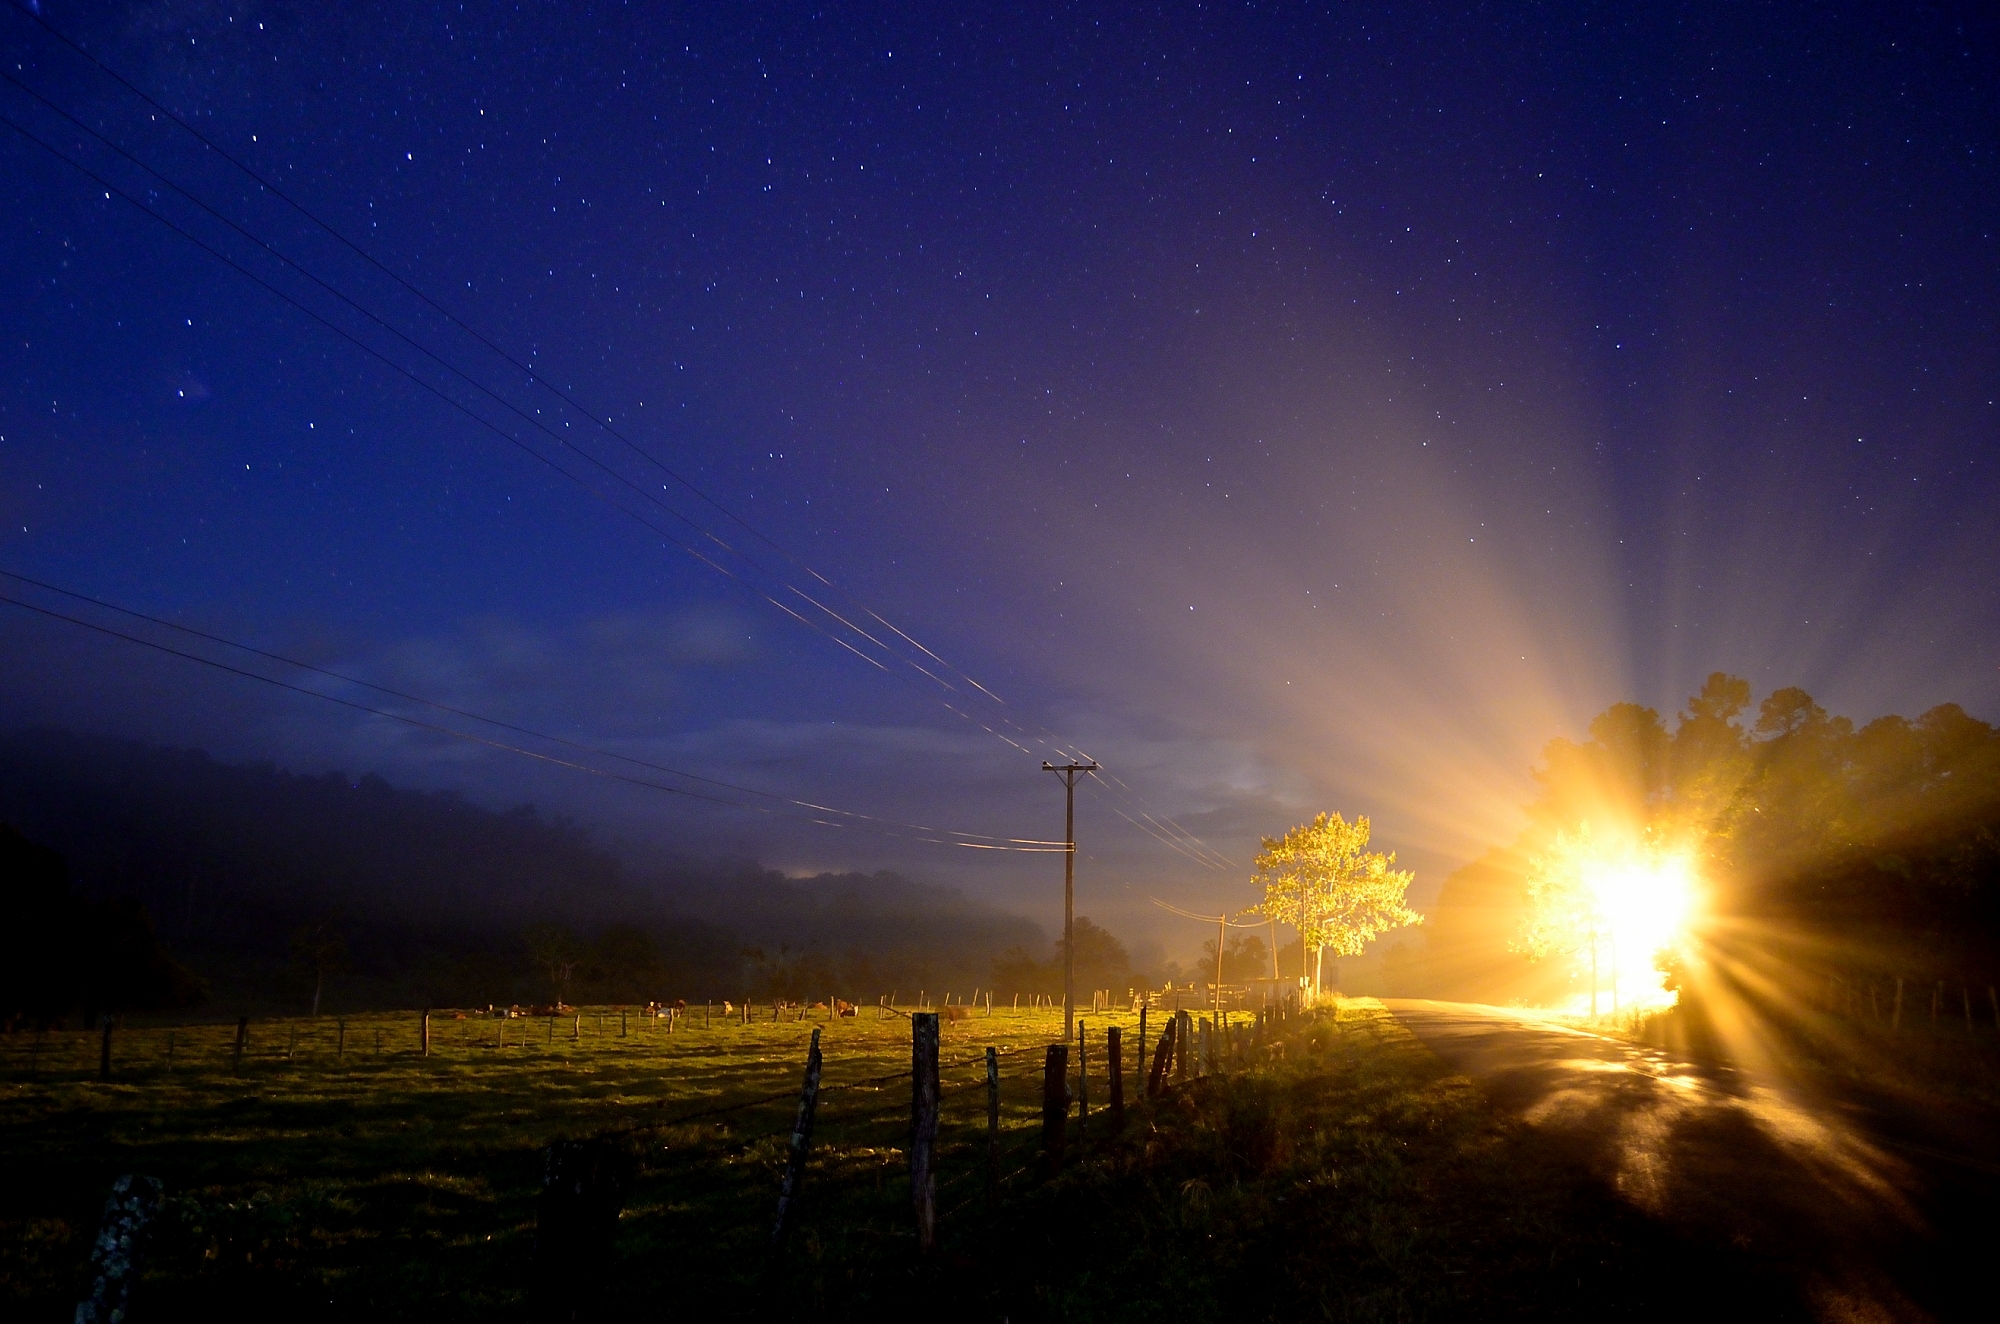
horizon, light, sky, sunrise, night, sunlight, star, dawn, atmosphere, dusk, evening, cow, aurora, blind, astronomy, stars, calle, azul, amarillo, cielo, luz, niebla, frio, noche, poste, pua, potrero, vaca, misiones, nocturna, estrellas, ligth, haz, alambre, calido, afterglow, astronomical object